James Inskipp

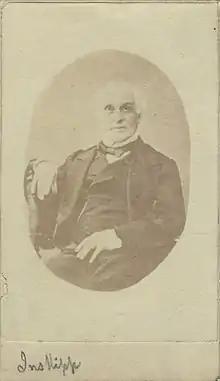
Inskipp in the 1860s

James Inskipp (1790 – 15 March 1868) was a British painter and illustrator. He started successfully painting when he retired. He exhibited in London and illustrated a version of the Compleat Angler.